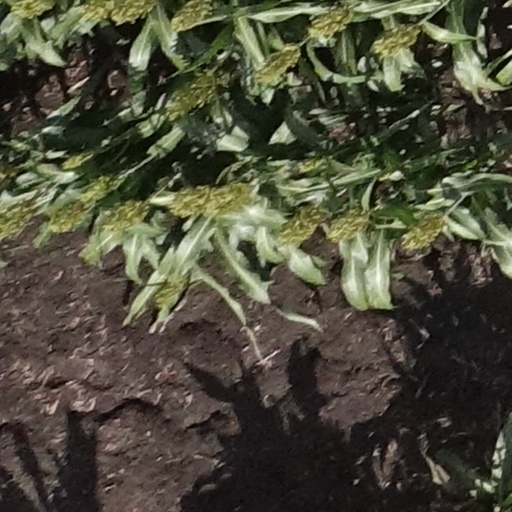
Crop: sorghum